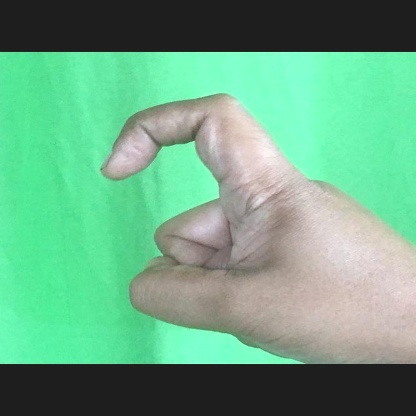
Mudra: Tamarachudam